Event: Nepal Earthquake
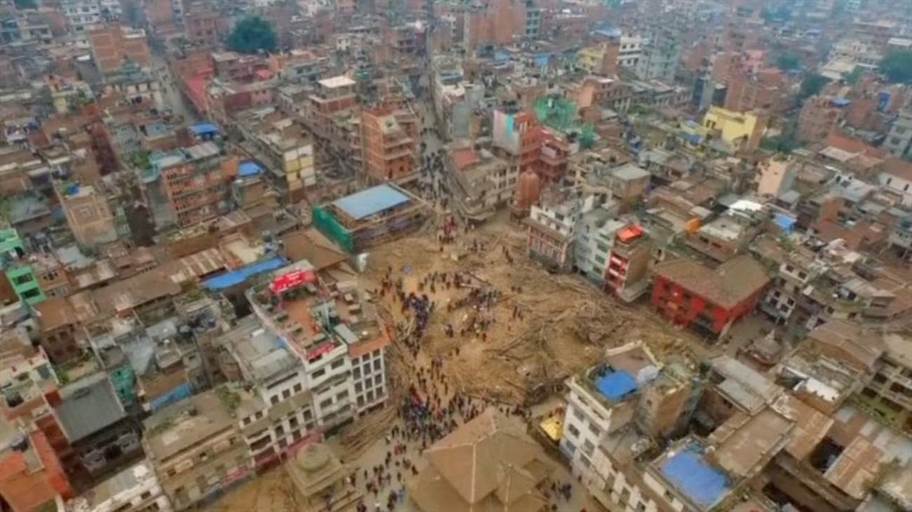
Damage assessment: damage